National Republican Guard (Portugal)

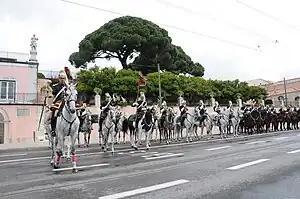
GNR cavalry at the changing of the guard of the Presidencial Palace of Belém.

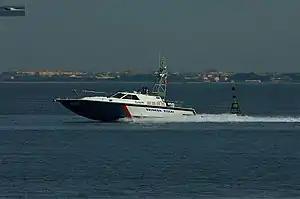
GNR Fiscal Unit patrol boat. This Unit is in charge of enforcing custom and taxation duties in the country.

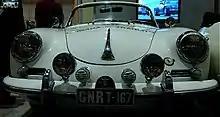
Former GNR highway patrol Porsche.

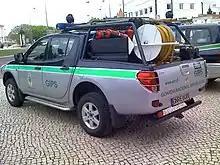
GNR forest rescue vehicle.

The National Republican Guard is in peacetime subordinate to the Ministry of Internal Administration for recruitment, administration, discipline and operational control and is also subordinate to the Ministry of National Defence for "uniformisation and normalisation" of military doctrine, armament and equipment. In wartime or situations of crisis, the GNR can be placed under the operational control of the Armed Forces General Staff.